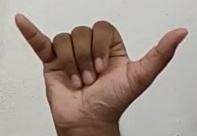
ASL sign: Y